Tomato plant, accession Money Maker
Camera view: horizontal (90 deg, fisheye); turntable rotation: 300 degrees
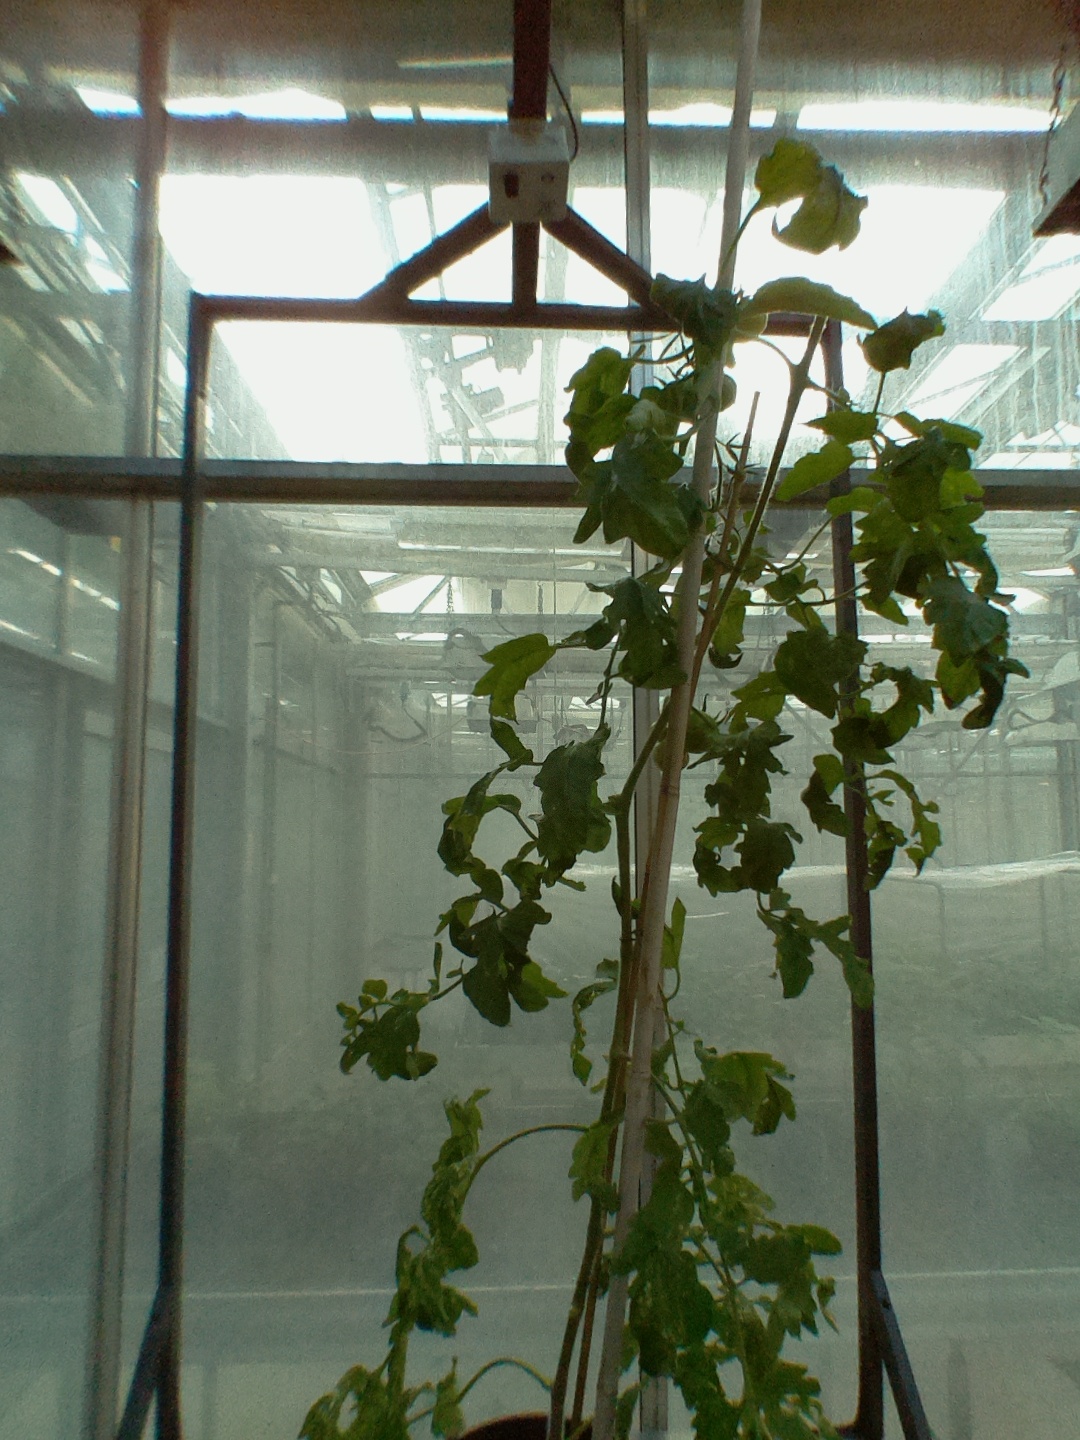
BBCH growth stage 73: 30%-40% of final fruit size